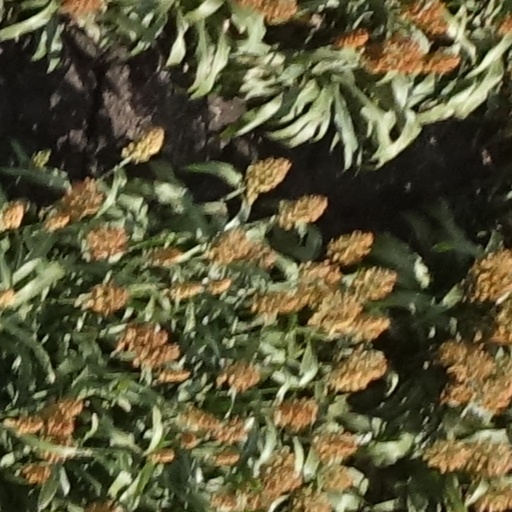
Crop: sorghum